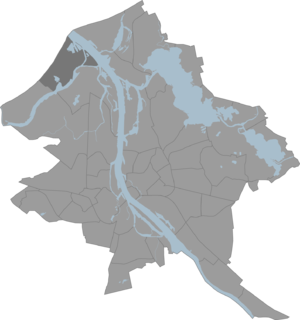
Daugavgrīva est un voisinage de l' arrondissement de Kurzeme au nord-ouest de Riga, situé sur les îles Buļļu sala et Mīlestības saliņa de la rivière Daugava.